Moeck Musikinstrumente + Verlag

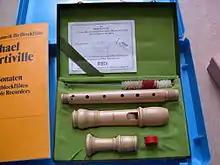
Moeck recorder flute

Moeck Musikinstrumente + Verlag is a leading German manufacturer of recorders and a music publisher.